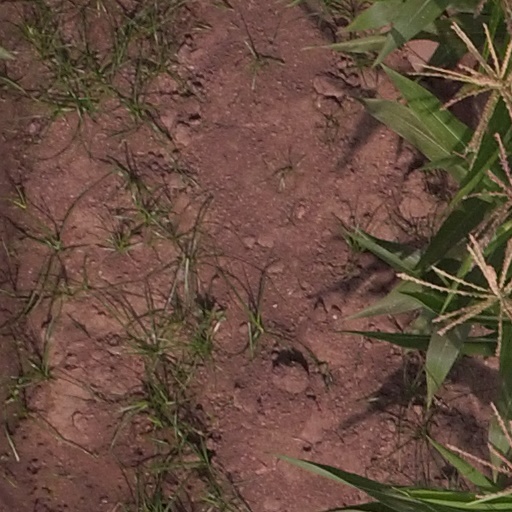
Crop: maize; corn